Teófilo Duarte

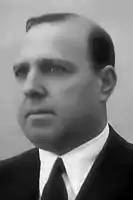

Teófilo Duarte (6 October 1898 – 16 May 1958) was a Portuguese colonial administrator, a military officer and a politician. He was a supporter of the Sidonist movement and the "Estado Novo".